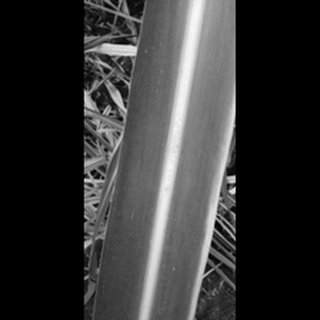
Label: sugarcane_red_rot